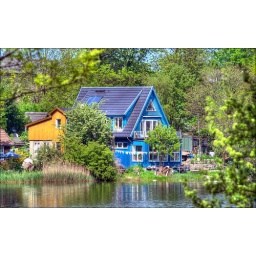
A blue house in Christiania